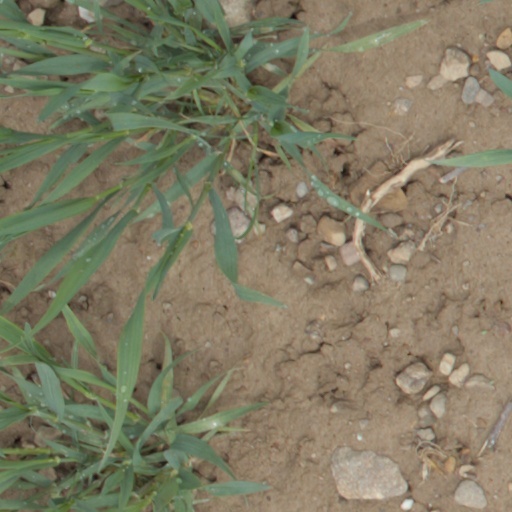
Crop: wheat